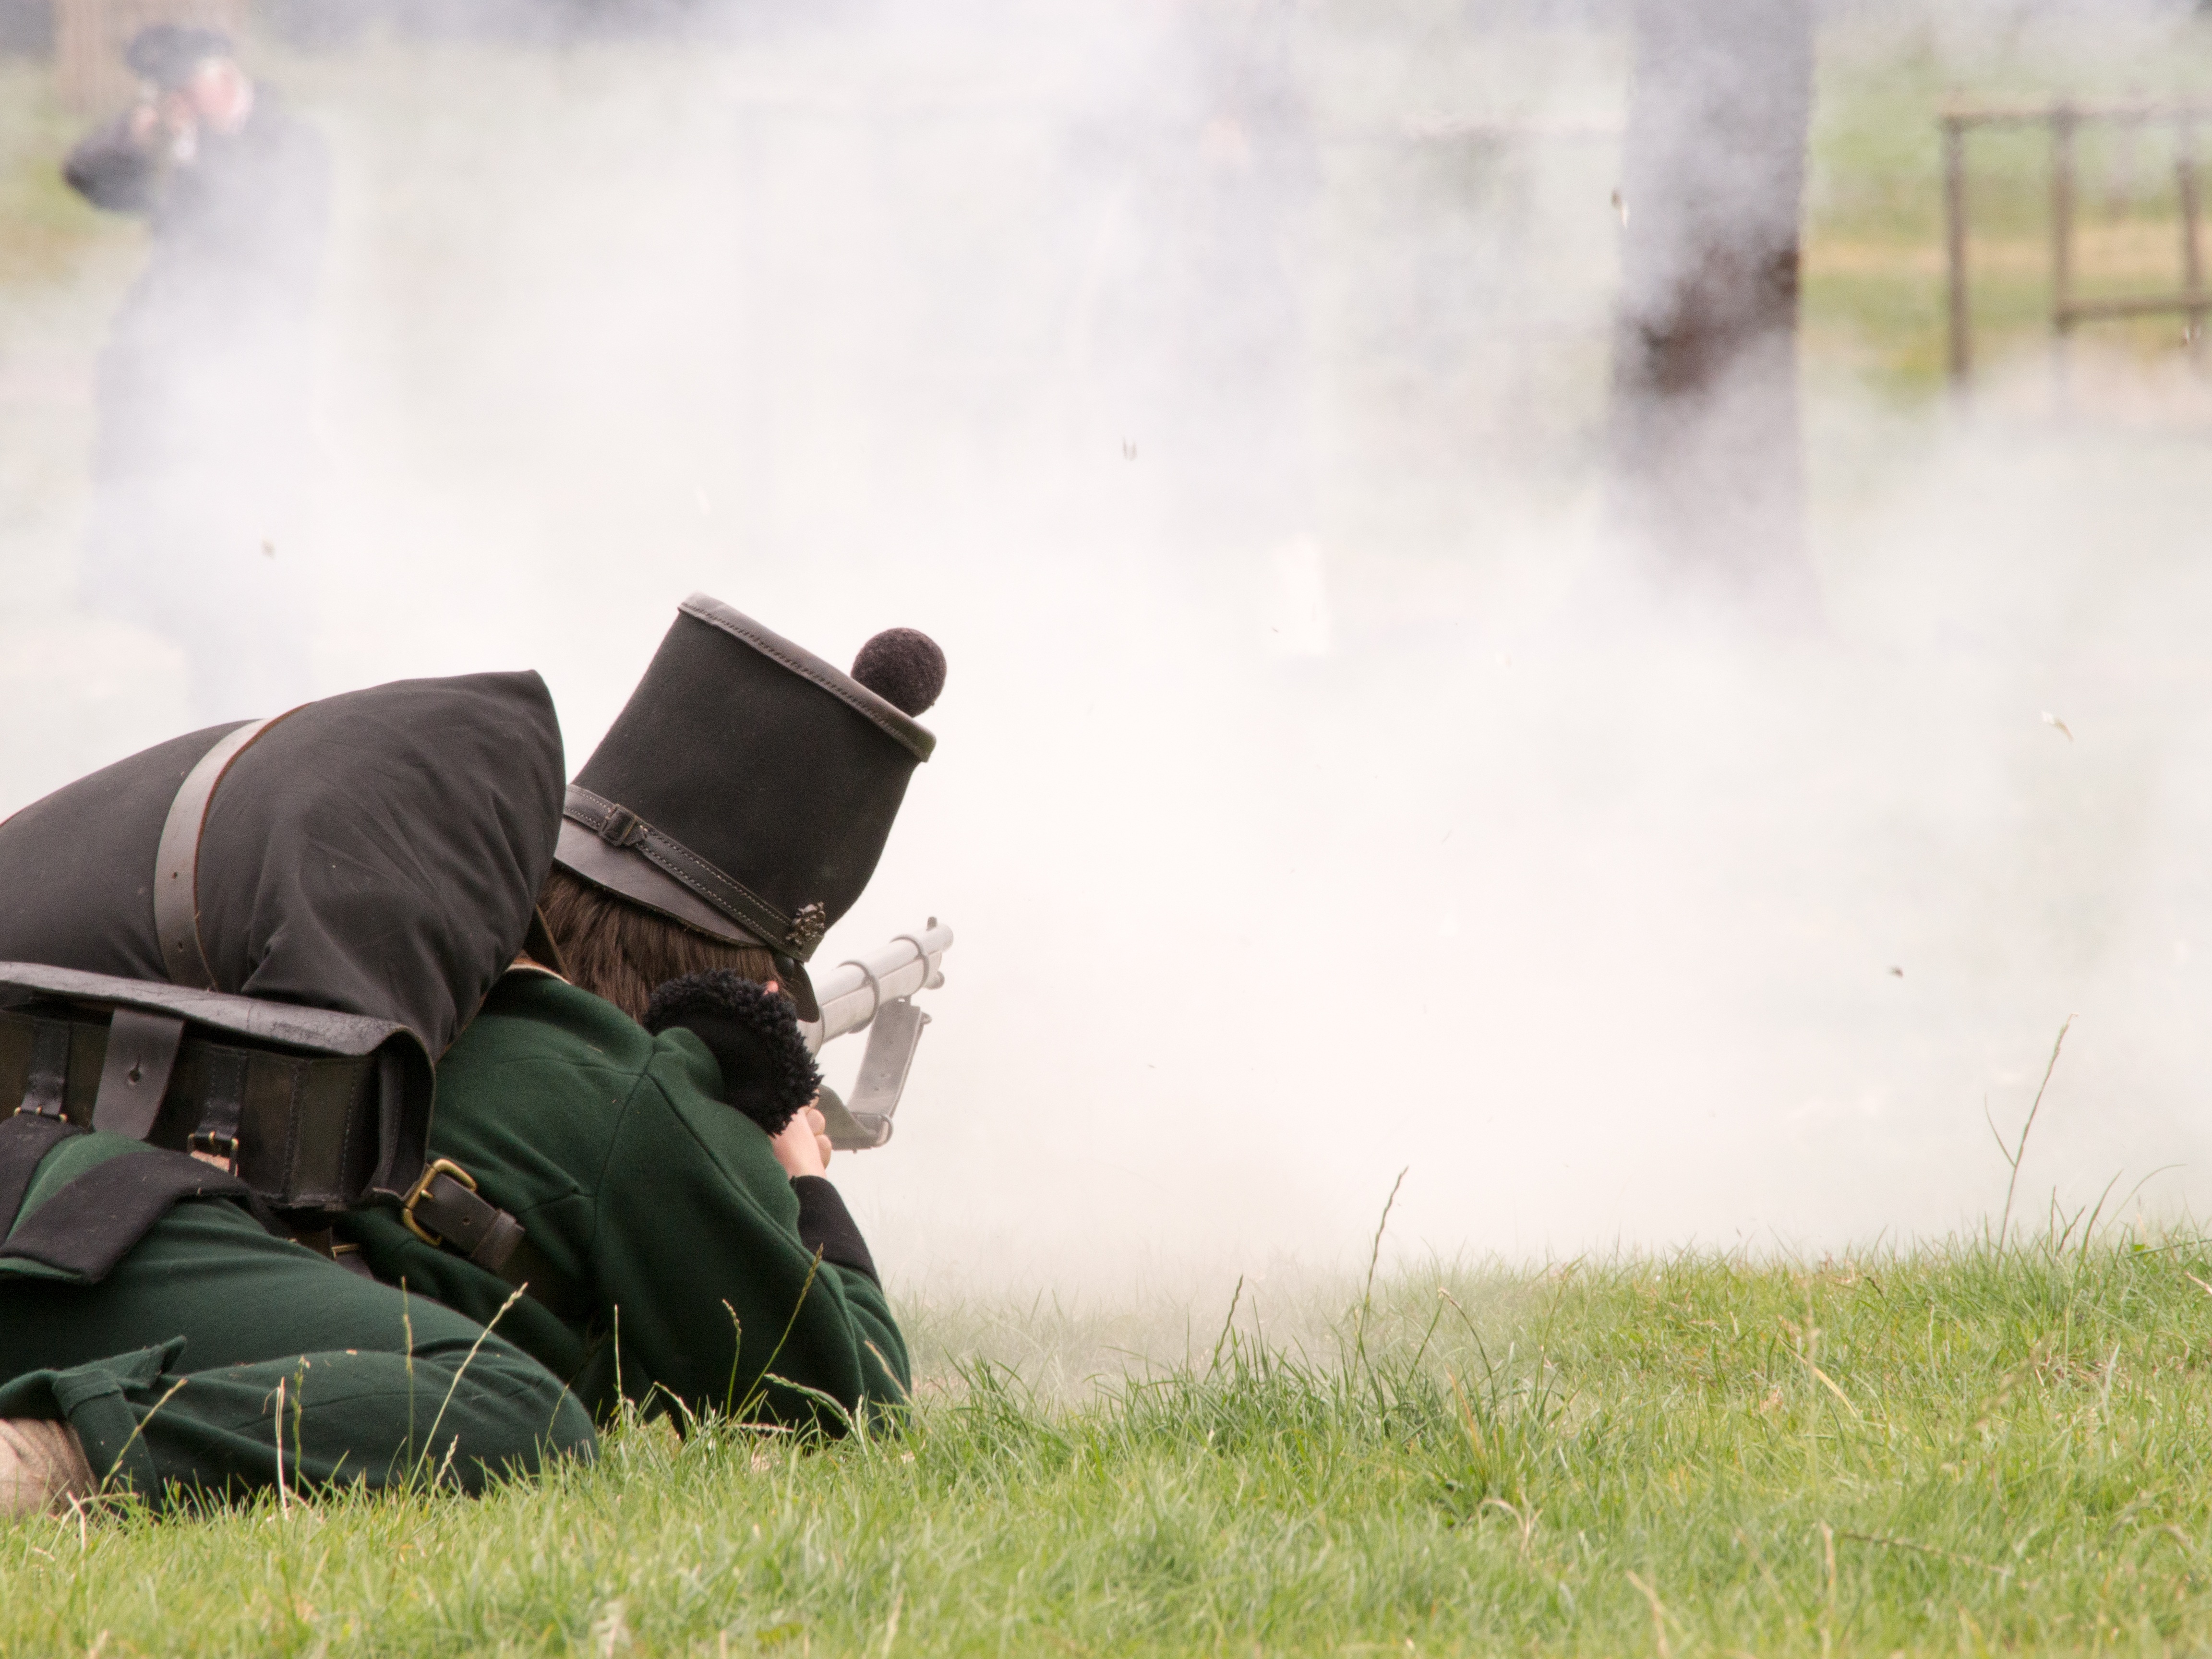
male, military, soldier, army, historic, weapon, fight, war, shooting, gun, history, historical, battlefield, combat, re enactment, living history, napoleonic wars, musket, battleground